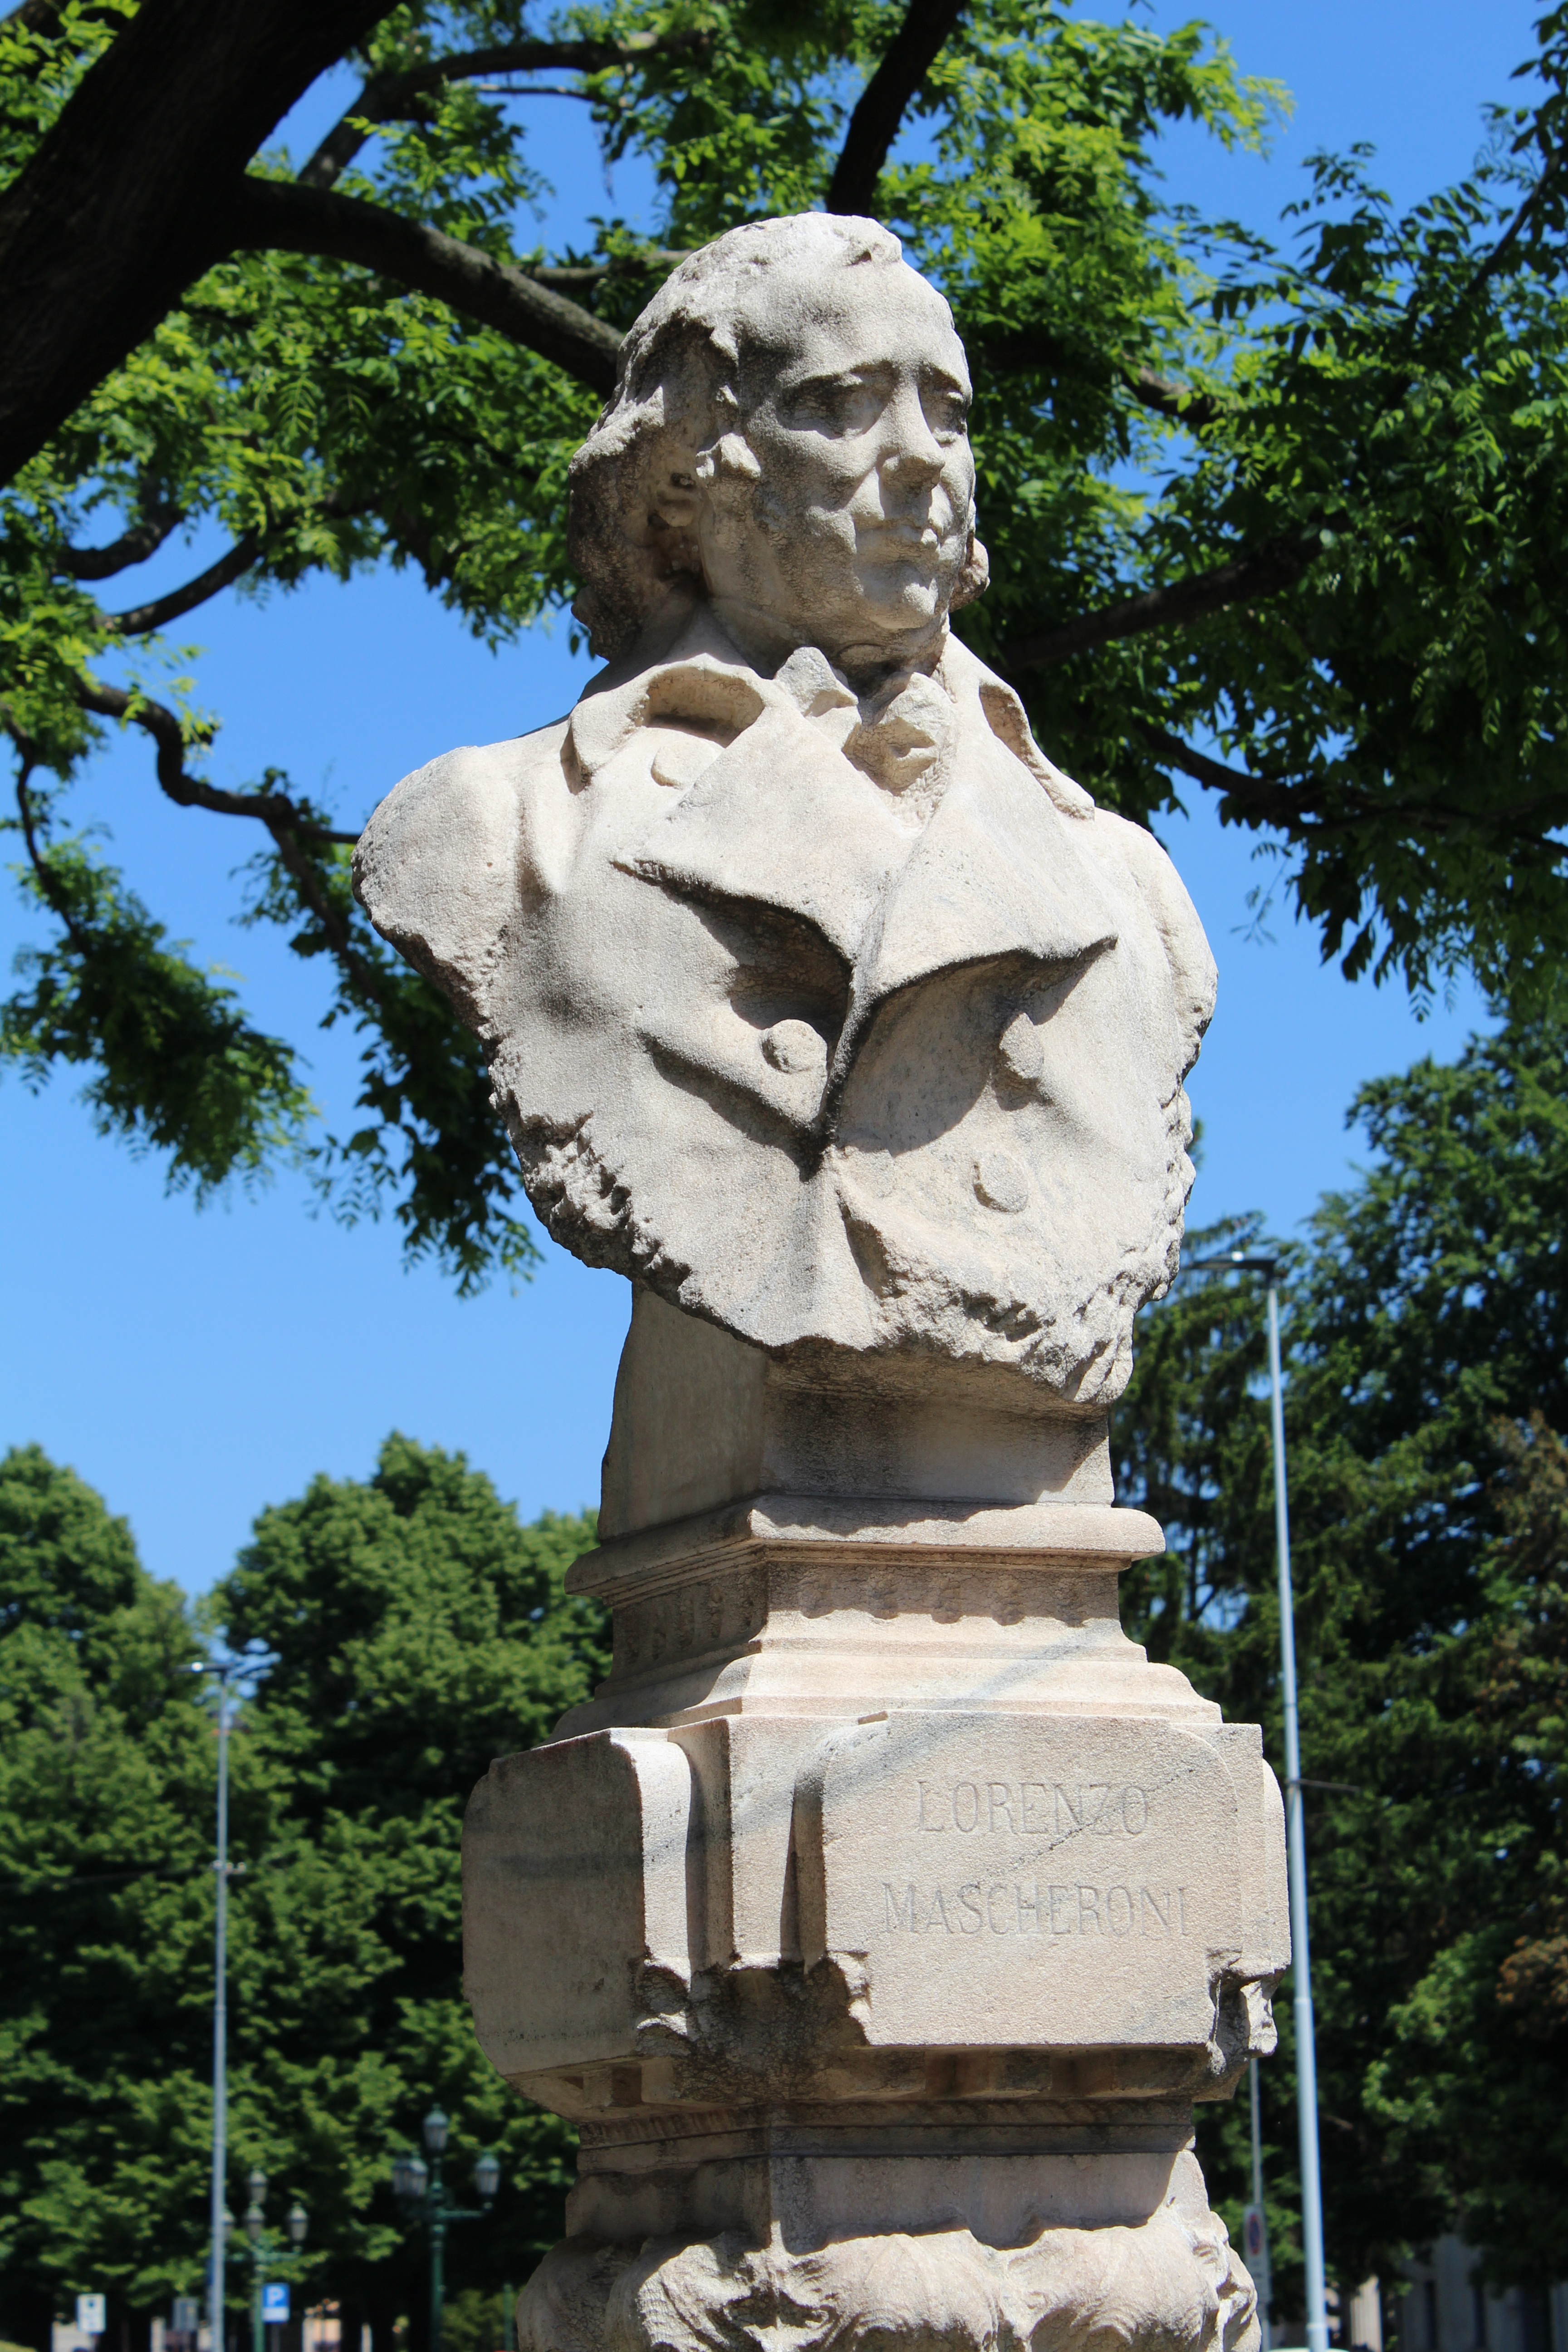
monument, statue, sculpture, memorial, art, bust, bust of lorenzo masks, lorenzo masks